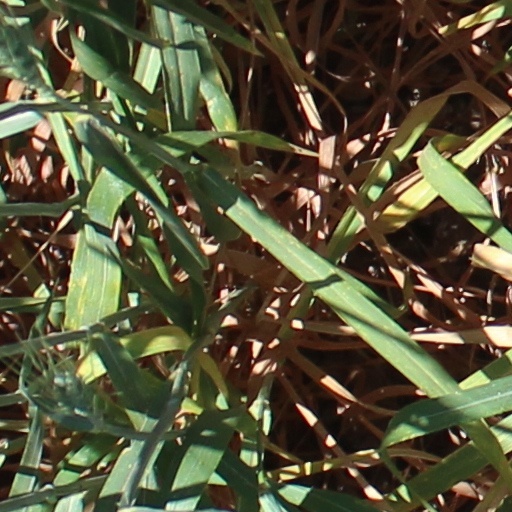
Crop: wheat